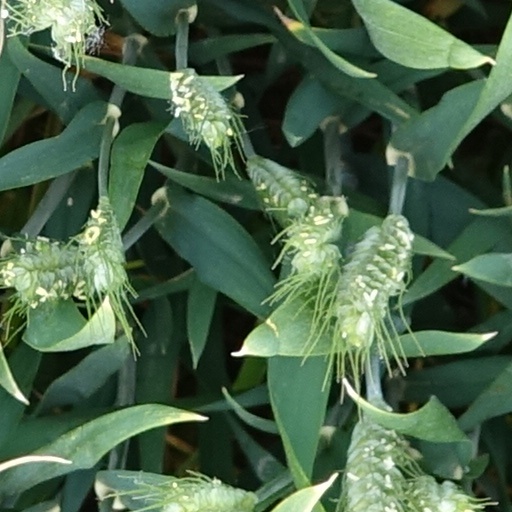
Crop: wheat